Aquarelle.com Group

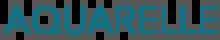
Logo of Aquarelle

In 1987, brothers Henri de Maublanc and François de Maublanc opened the first Aquarelle flower shop in Paris. Over the next 10 years, they built up a network of 22 fully owned shops throughout France.